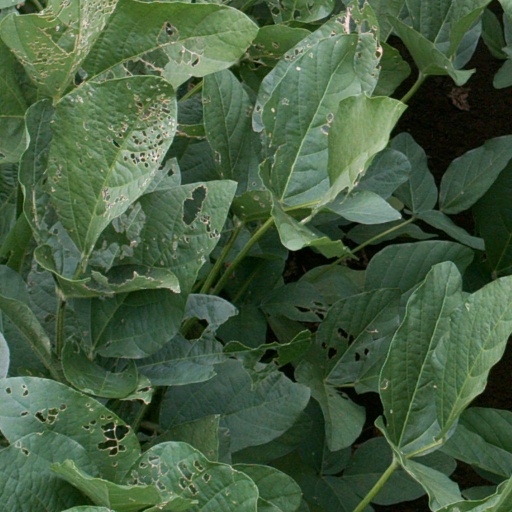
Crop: soybean